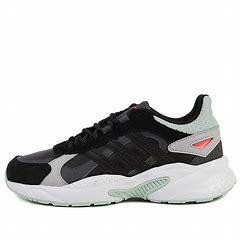
Brand: adidas
Model: neo Adidas NEO Crazychaos Shadow